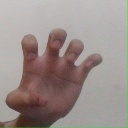
अक्षर: झ